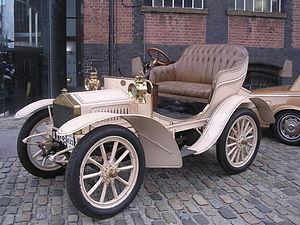
Henry Royce dit Sir Frederick Henry Royce, est un mécanicien britannique de génie, pionnier de l'histoire de l'automobile et de l'histoire de l'aviation, anobli baronnet de la noblesse britannique. Il est cofondateur de la prestigieuse marque d'automobile et de moteurs d'avions Rolls-Royce en 1904 avec Charles Rolls.